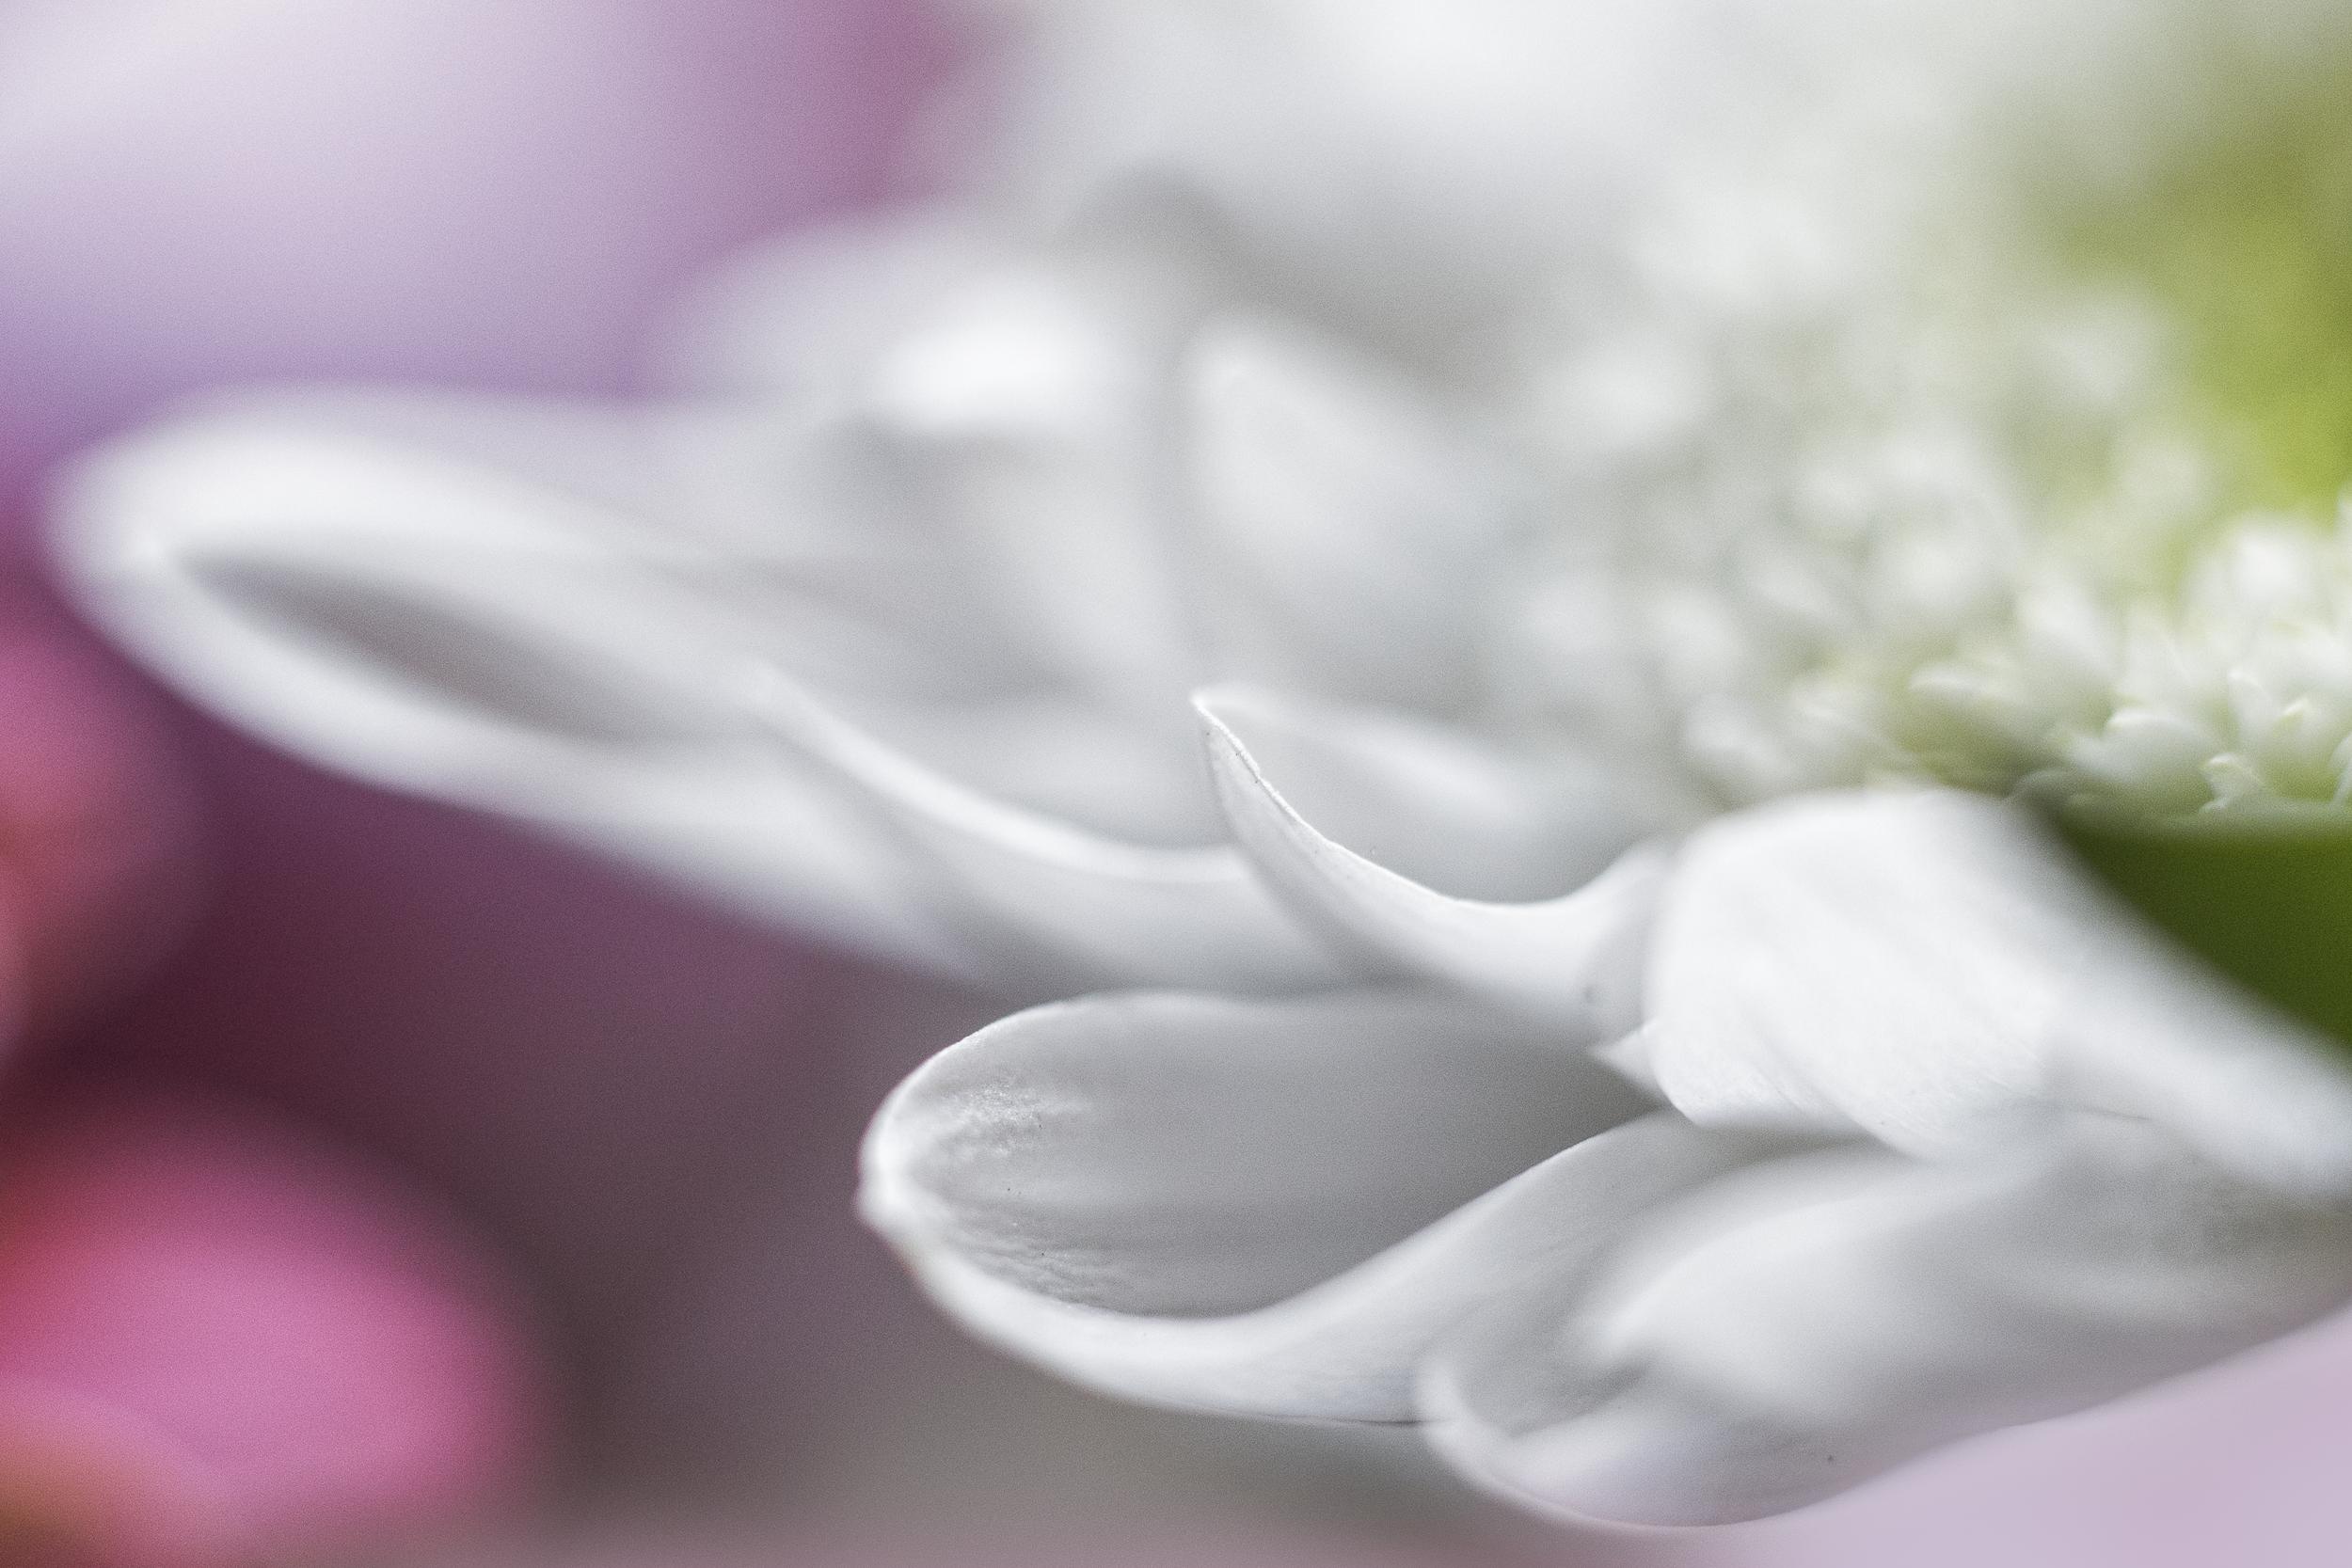
hand, blossom, plant, white, photography, flower, petal, nikon, closeup, pink, flora, close up, d750, curuyann, macro photography, flowering plant, flower bouquet